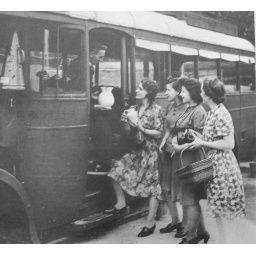
When Bonds was detroyed in 1942 they bought some old buses and traded from them in the car park.